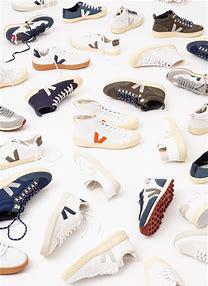
Brand: Veja
Model: 100